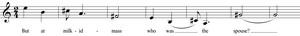
Extrait de la pièce XXIV d'Anna Livia Plurabelle d'André Hodeir
Anna Livia Plurabelle est une œuvre d'André Hodeir pour orchestre de jazz et deux voix de femmes, écrite en 1965-1966, sur un extrait du roman de James Joyce Finnegans Wake. L'œuvre est d'une durée approximative de 53 minutes.